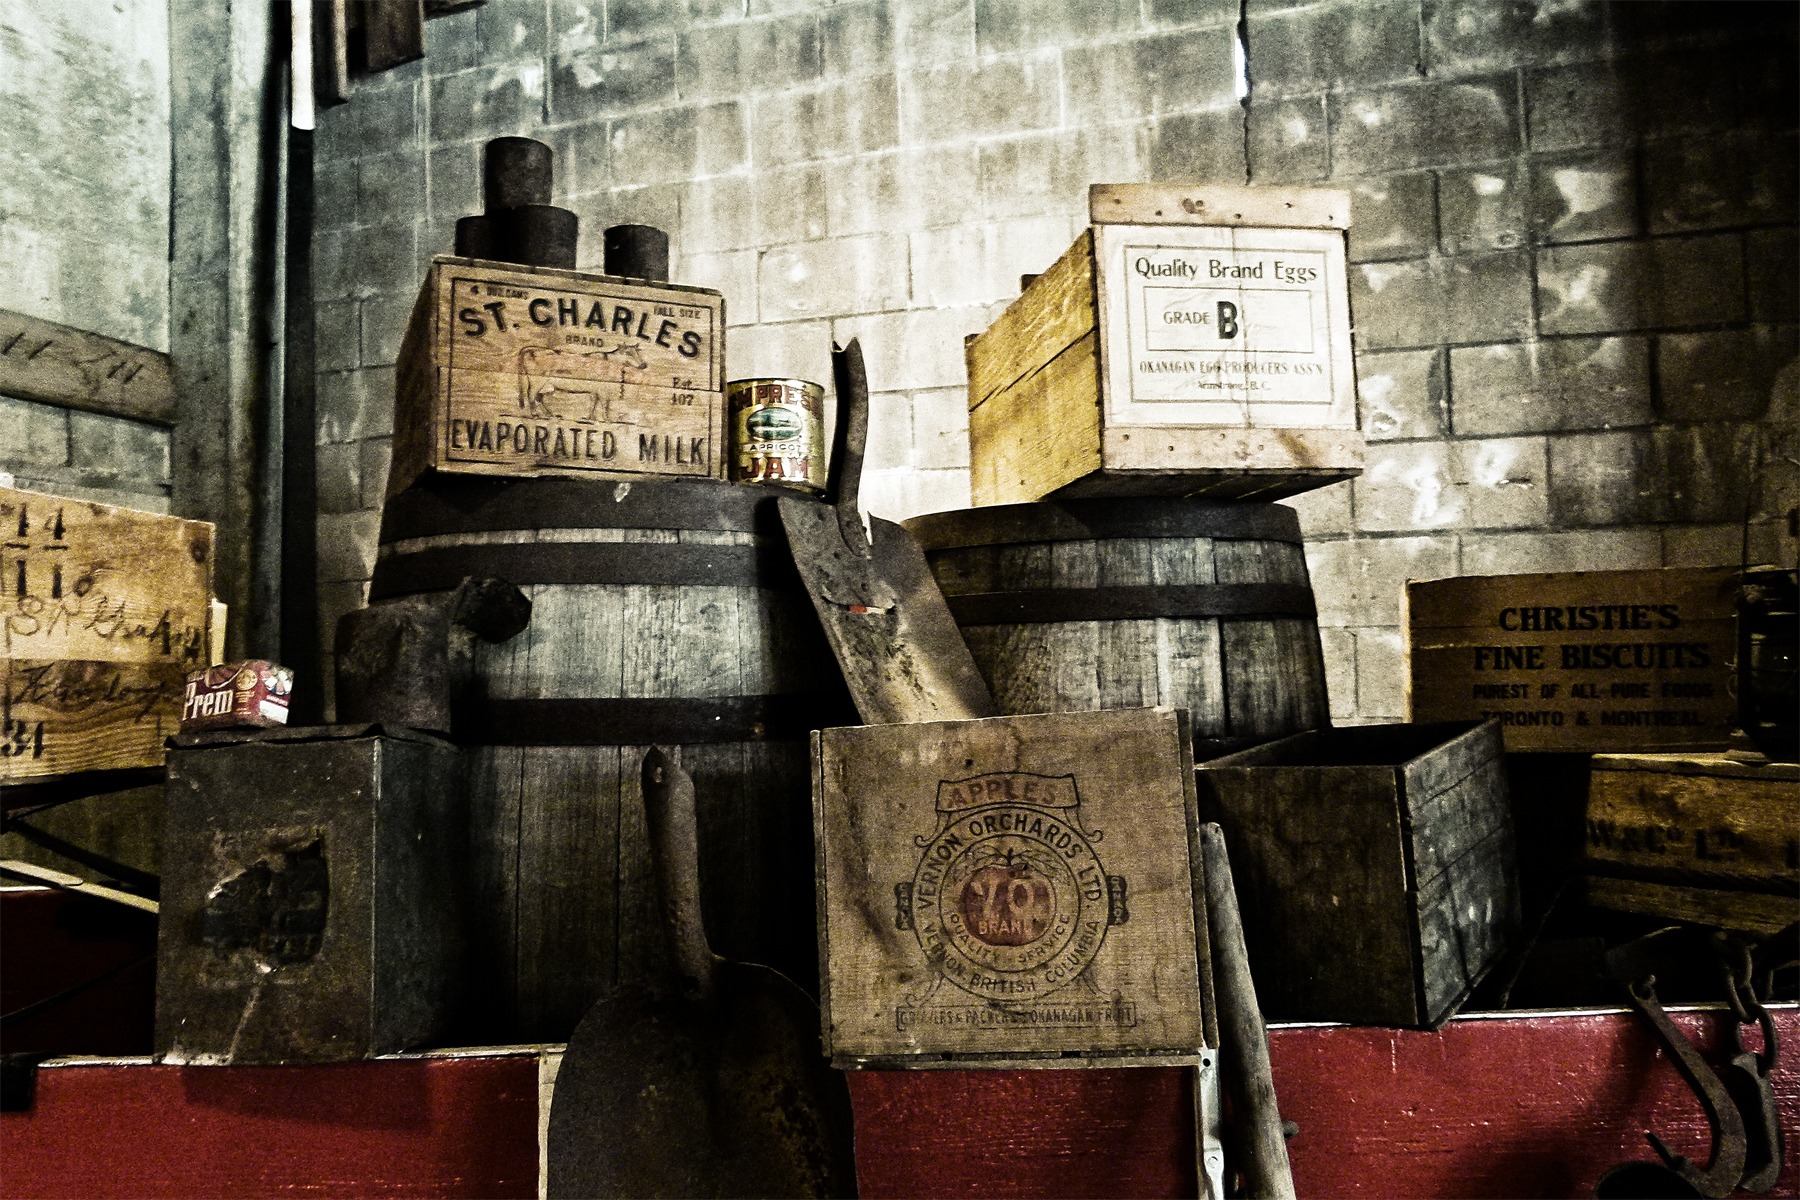
wood, old, wall, junk, storage, warehouse, art, temple, wooden, ghost town, history, boxes, middle ages, urban area, ancient history